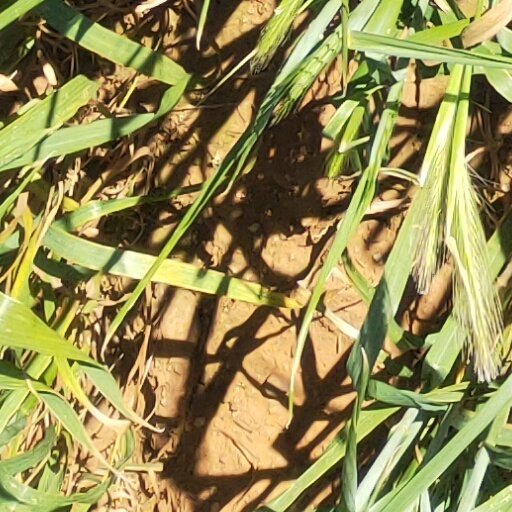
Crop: wheat